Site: brandenburg
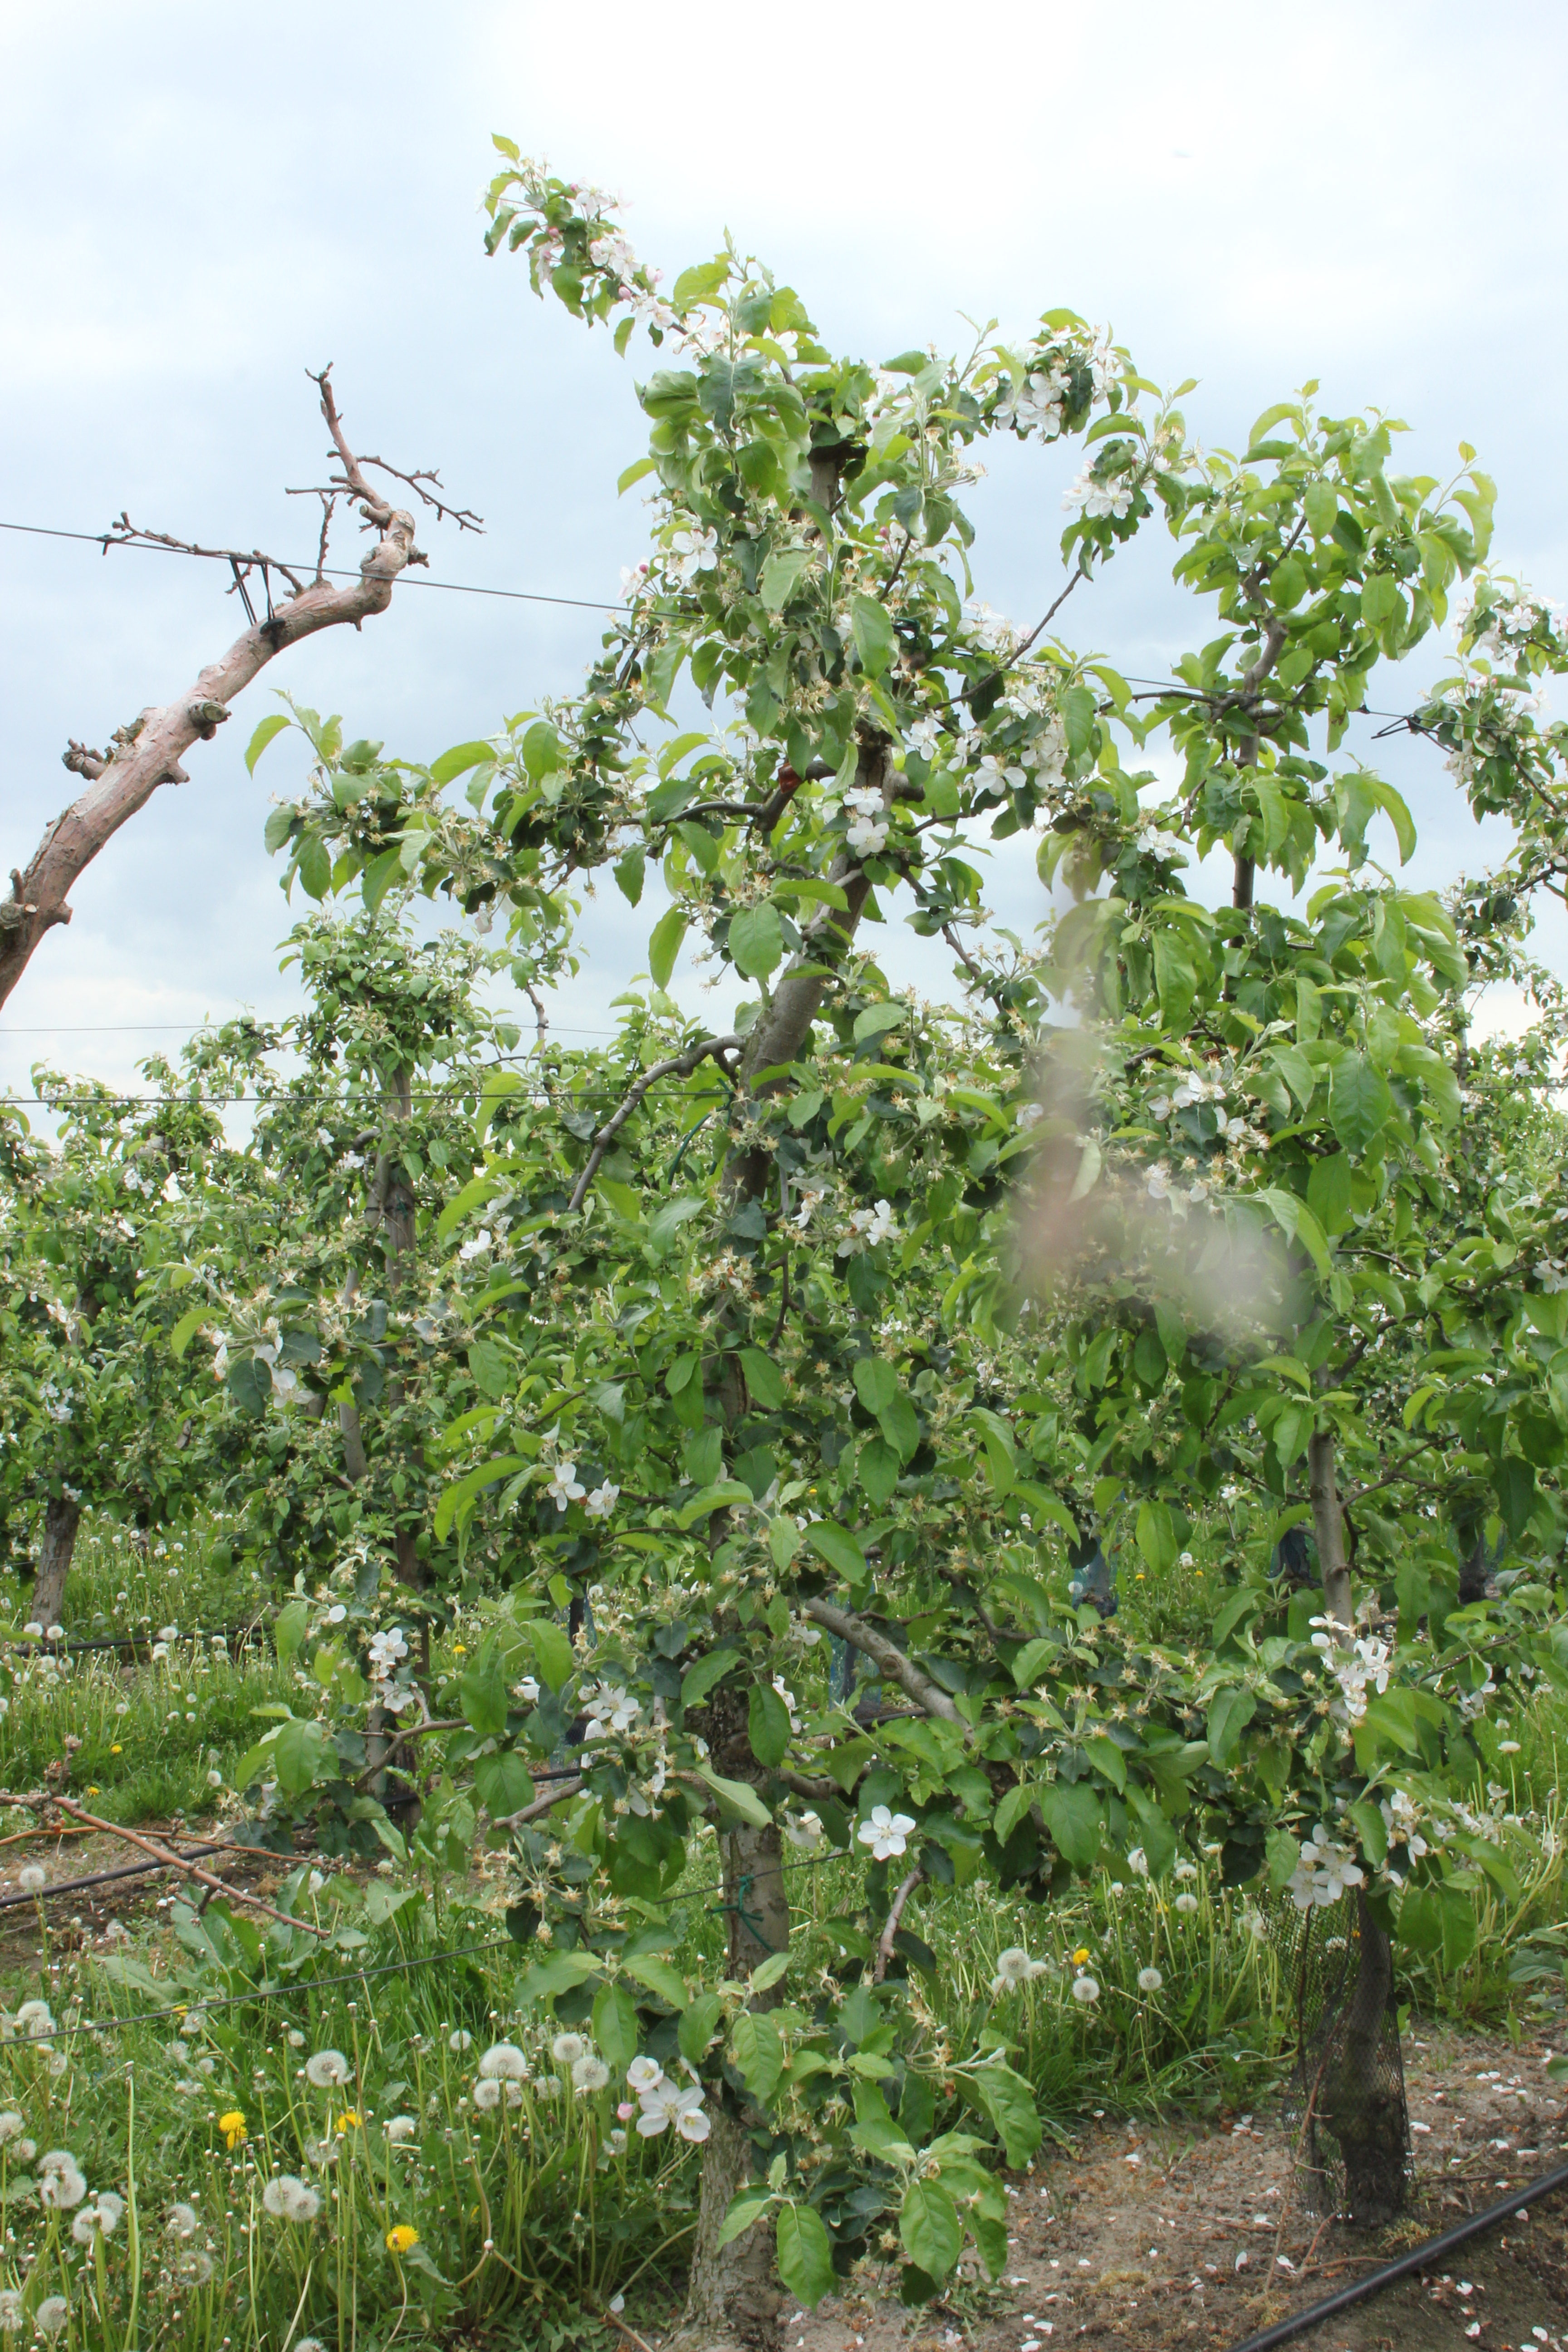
Growth stage (BBCH 67): Flowering